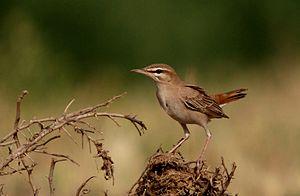
L'Agrobate roux est une espèce de petits passereaux dont la silhouette et l'attitude rappellent celles du Rossignol philomèle. C'est un oiseau rarement observé en France.
Le massif du Tibesti est un massif montagneux du Sahara central, situé principalement à l'extrême Nord du Tchad, avec une petite extension dans le Sud de la Libye. Son point culminant, l'Emi Koussi, se trouve au sud du massif et constitue avec 3 415 mètres d'altitude à la fois le plus haut sommet du Tchad et du Sahara. Le Bikku Bitti est pour sa part le sommet le plus élevé de Libye. Le tiers central du massif est d'origine volcanique et se compose notamment de cinq volcans boucliers majeurs surmontés de larges caldeiras : l'Emi Koussi, le Tarso Toon, le Tarso Voon, le Tarso Yega et le Tarso Toussidé. Les importantes coulées de lave ont formé de vastes plateaux qui surmontent des grès du Paléozoïque. Cette activité volcanique, apparue lors de la mise en place d'un point chaud durant l'Oligocène, s'est prolongée par endroits jusqu'à l'Holocène et se traduit encore par des fumerolles, des sources chaudes, des mares de boue ou encore des dépôts de natron et de soufre. L'érosion a formé des aiguilles volcaniques et entaillé des gorges au fond desquelles coulent des cours d'eau au débit irrégulier qui se perdent rapidement dans les sables du désert.